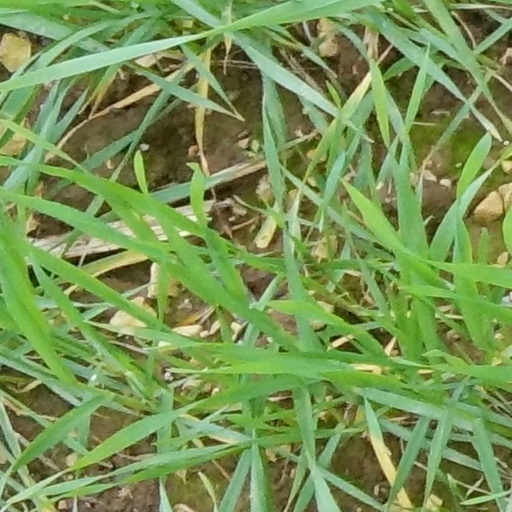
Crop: wheat